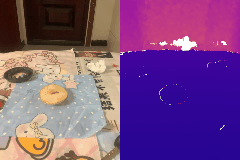
Label: peach